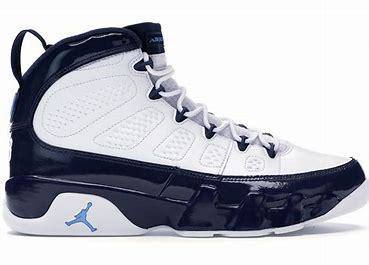
Brand: Jordan
Model: 9 Retro